Wingsuit flying

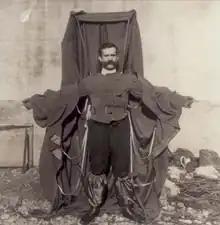
Franz Reichelt

An early attempt at wingsuit flying was made on 4 February 1912 by a 33-year-old tailor, Franz Reichelt, who jumped from the Eiffel Tower to test his invention of a combination of parachute and wing, which was similar to modern wingsuits. He misled the guards by saying that the experiment was going to be conducted with a dummy. He hesitated quite a long time before he jumped, and died when he hit the ground head first, opening a measurable hole in the frozen ground.